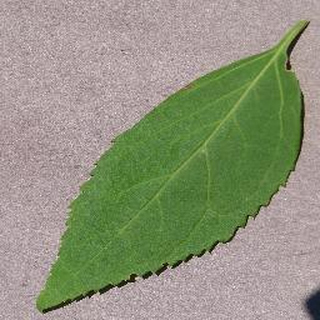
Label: healthy_cherry